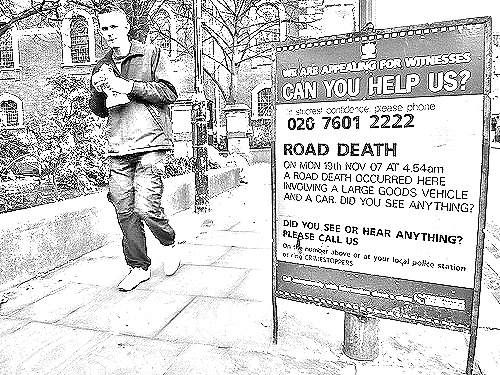
Portrait style: Sketch Portrait